Crosville Motor Services (Weston-super-Mare)

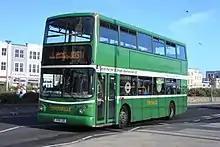
Alexander ALX400 bodied Volvo B7TL in Weston-super-Mare in August 2015

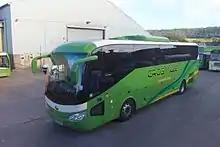
Yutong ZK6129H coach at the company's depot in September 2016

The original Crosville Motor Services was a major bus operator running services in Mid and North Wales and North West England. The name fell out of use after that company was privatised but was resurrected by this new operator. Some of the heritage fleet were once used by the original Crosville.